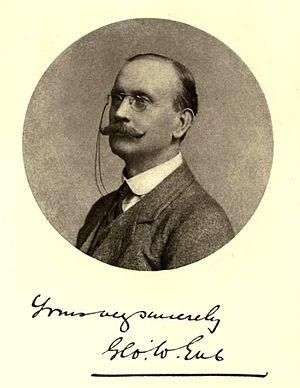
George William Eve, connu comme George W. Eve est un graveur britannique. C'est un aquafortiste spécialisé dans l'exécution d'ex-libris et de timbres postaux.